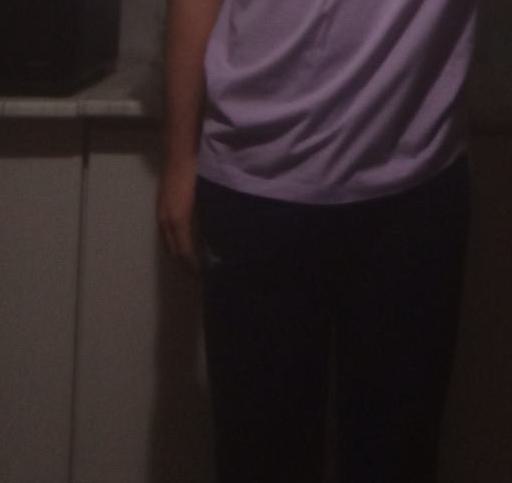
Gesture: no_gesture